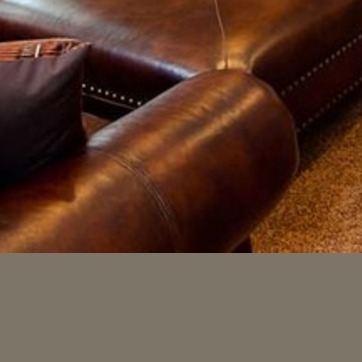
Material: leather